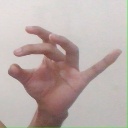
अक्षर: ओ